Melbourne Hotel

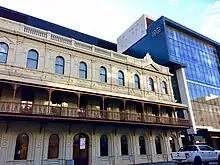
The Melbourne Hotel on Milligan Street.

In 1993 the building was purchased by Decanning Ltd, who renovated it for the use of a private business club, "The Old Melbourne Club". The company engaged the architectural firm of Oldham Boas Ednie-Brown to undertake the renovations, which included a western extension of the Hay Street frontage to match the existing structure. The renovations occurred from 1994 to 1995, and included the restoration of the cantilevered balcony, together with the grand timber staircase and decorative ceilings, to their original splendour.